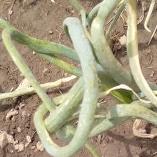
Crop: Onion
Condition: virosis-d